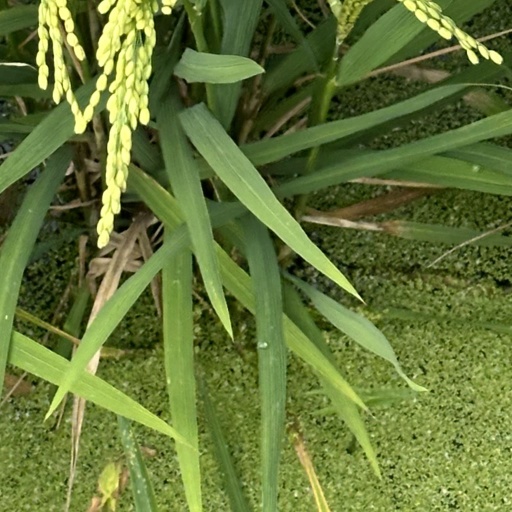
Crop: rice